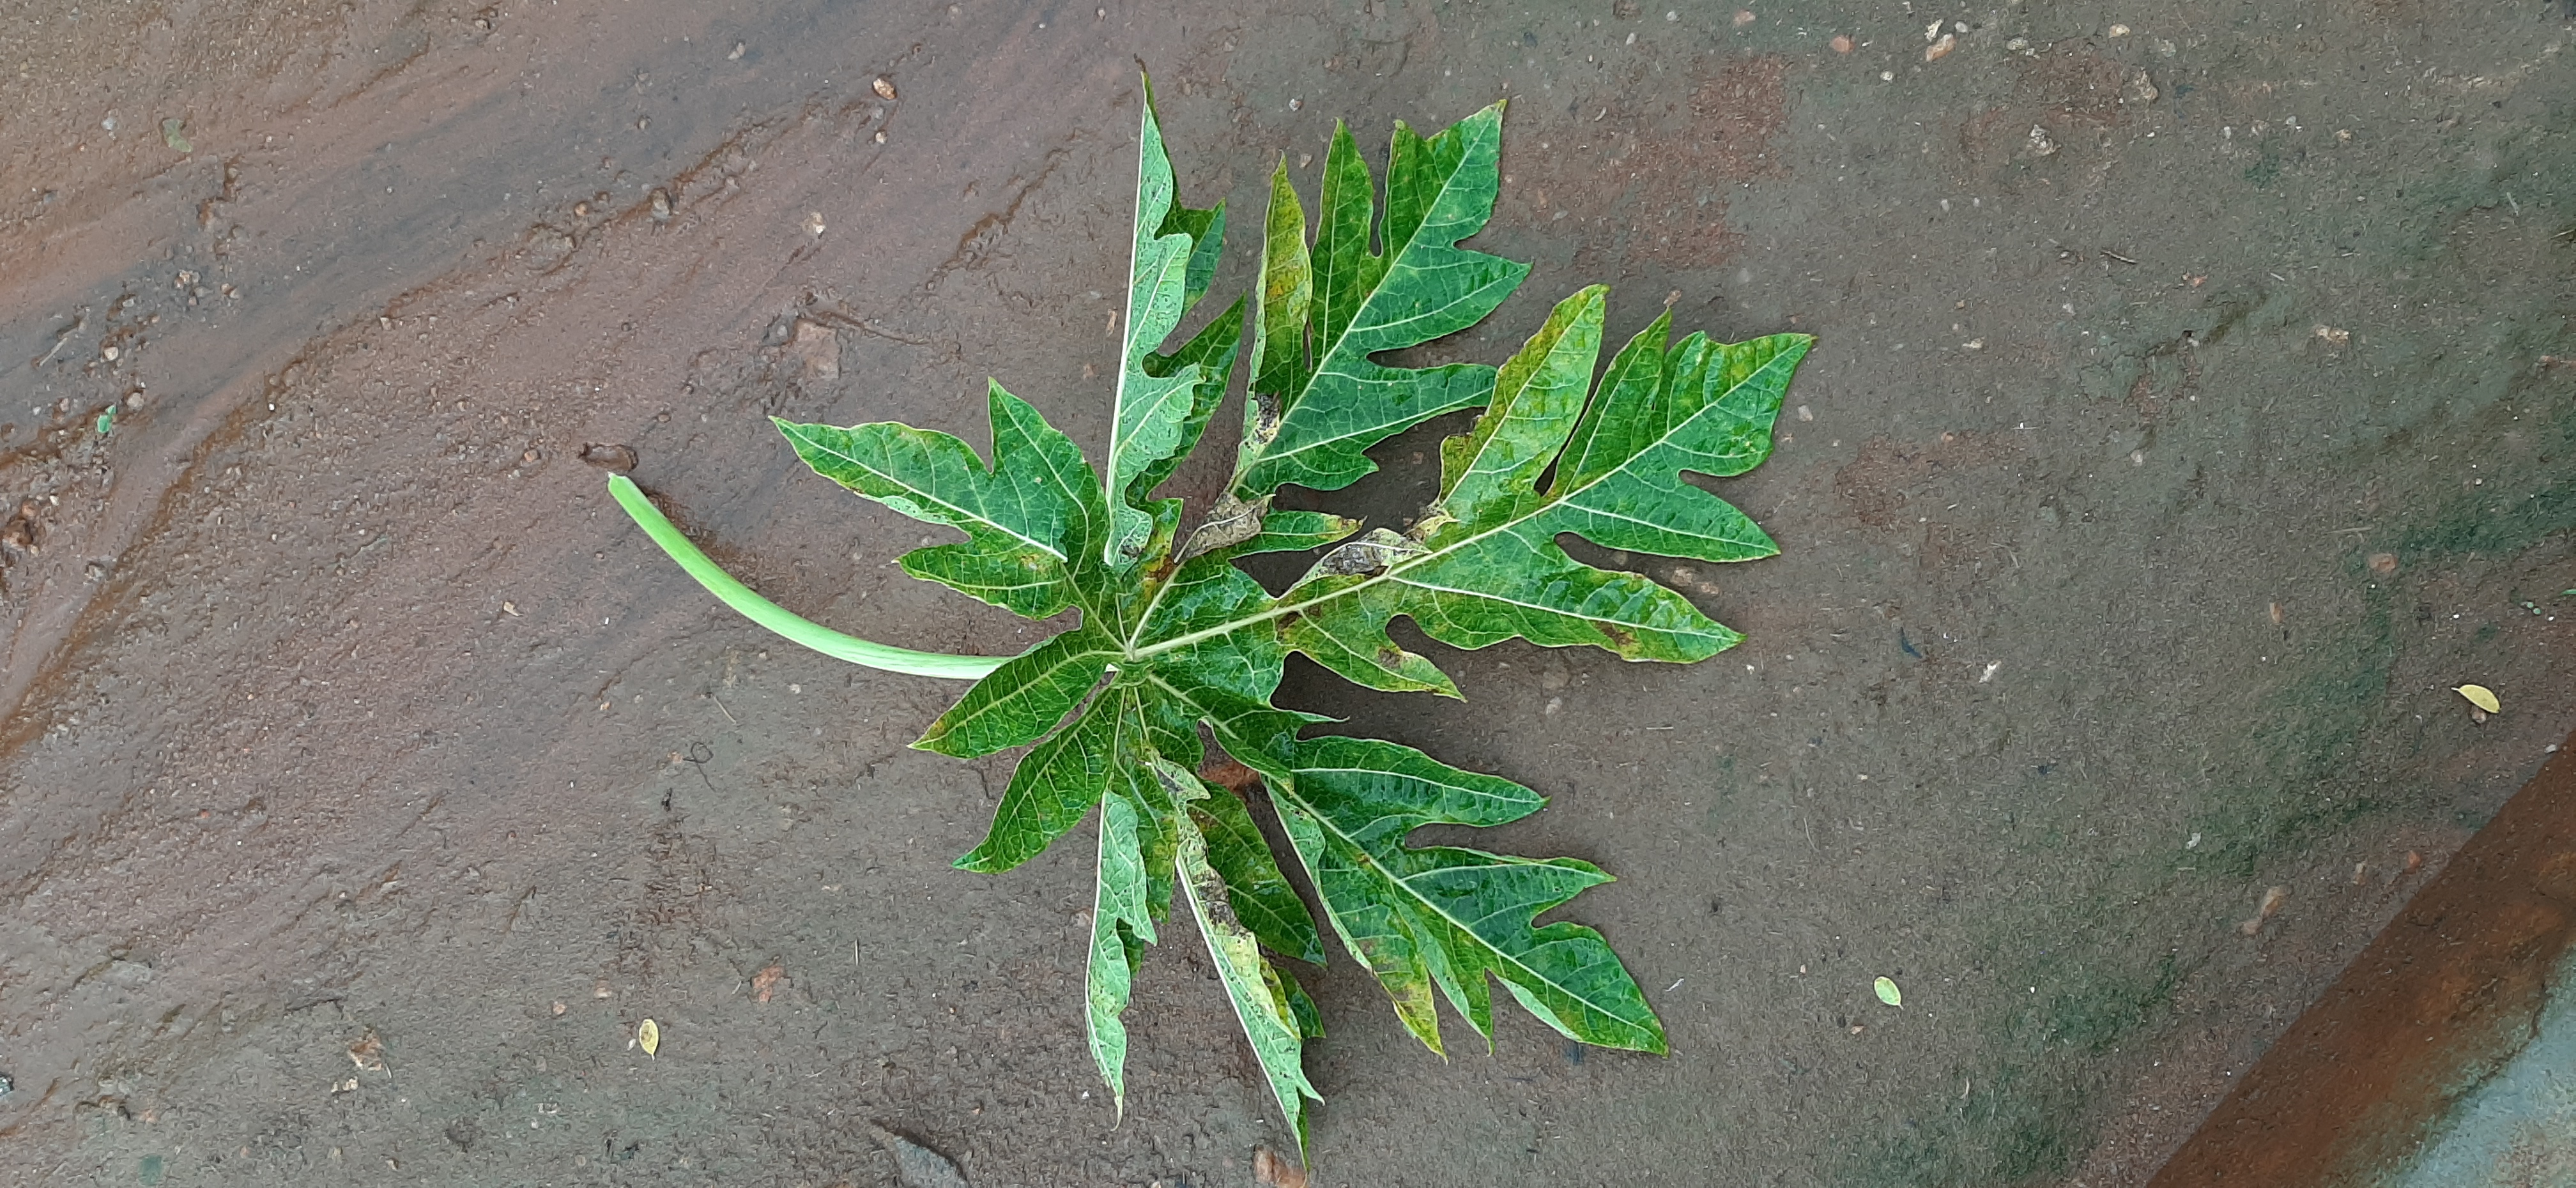
Plant: Papaya